Zenvo TS1 GT

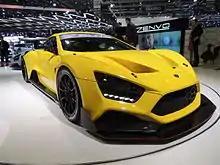

The Zenvo TSR is a track-only version of the TS1 GT. Launched alongside the TS1 GT at the 2016 Geneva Motor Show, the TSR shares most of its mechanical components with the road-legal car, including the same engine and body.